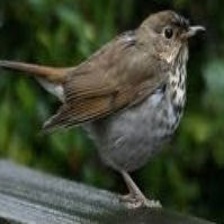
Species: ASHY THRUSHBIRD
Scientific name: GEOKICHLA CINEREA